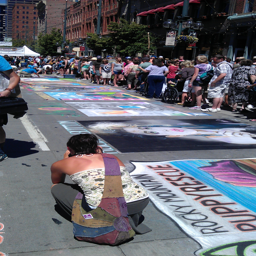
my friend taking pictures for festival .